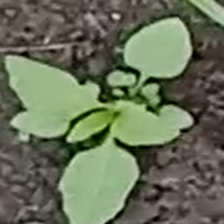
Weed species: Kena_(Commplina_benghalensio)